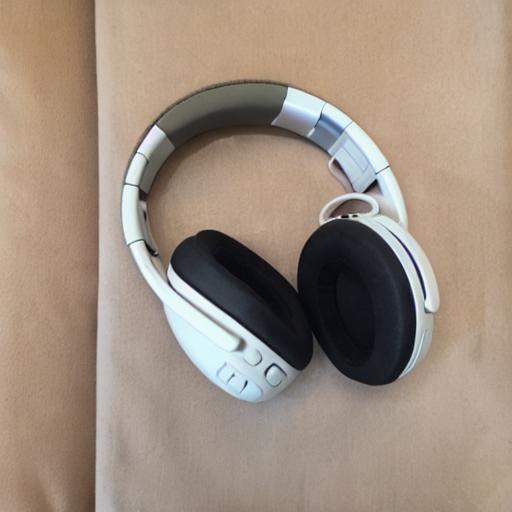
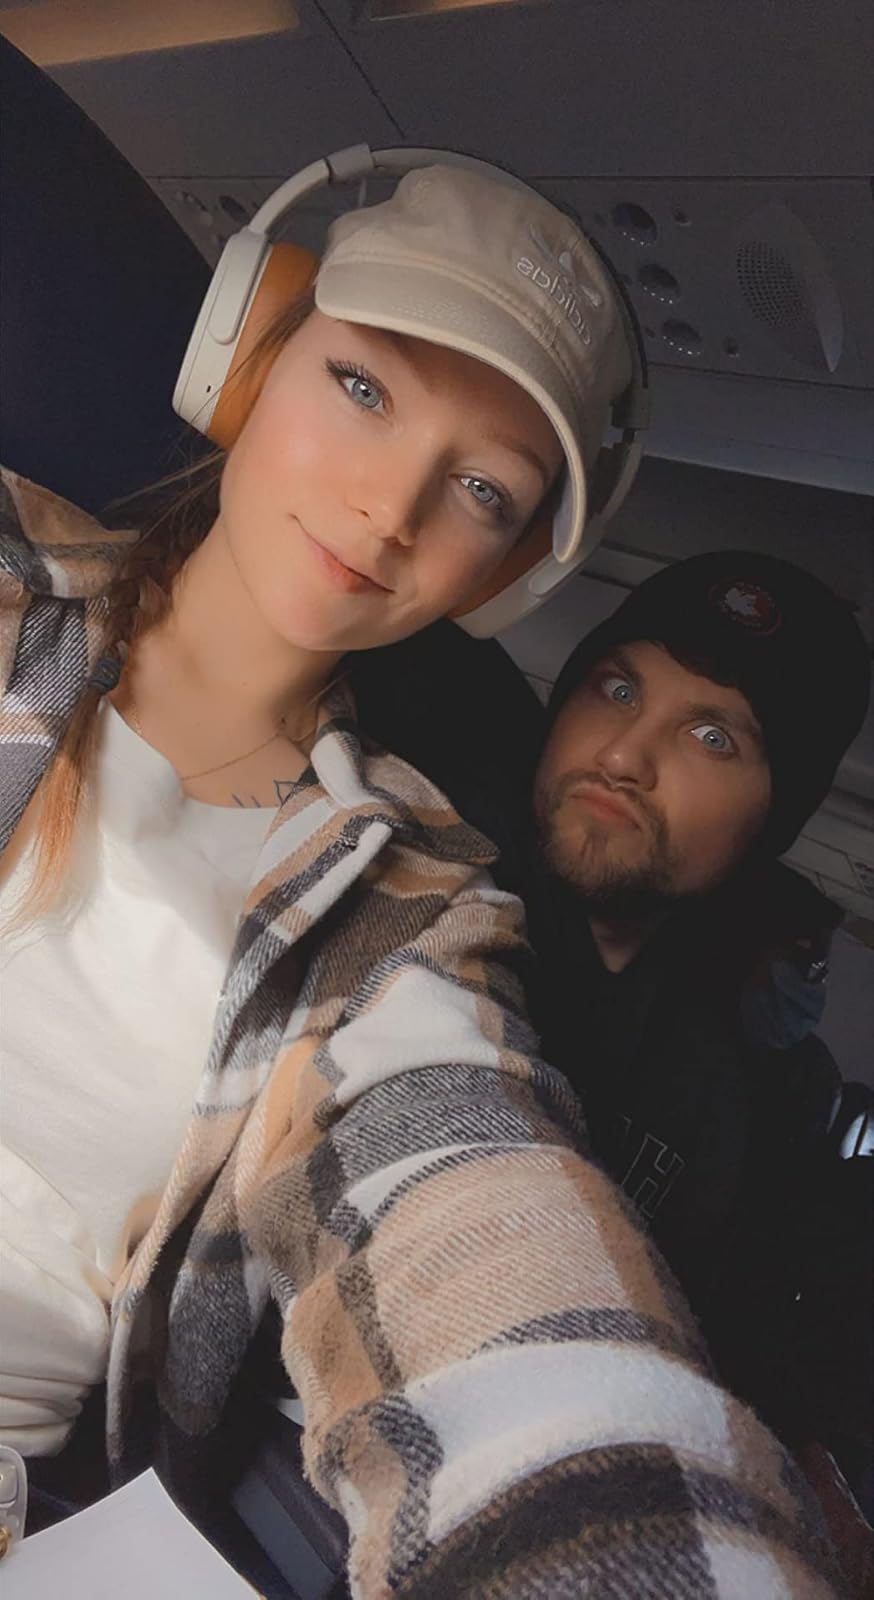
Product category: headphones
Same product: no